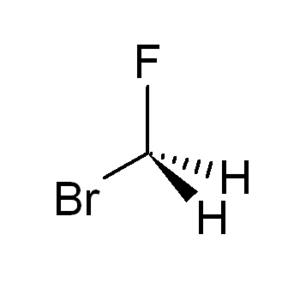
Formule dévelopée du bromofluorométhane
Le bromofluorométhane est un halogénométhane gazeux, soluble dans l'alcool et très soluble dans le chloroforme.